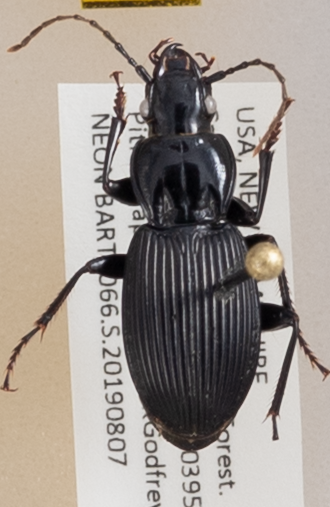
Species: Pterostichus lachrymosus
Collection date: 2019-08-07
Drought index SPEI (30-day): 0.264
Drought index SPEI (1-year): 1.13
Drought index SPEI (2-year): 0.88